Linux

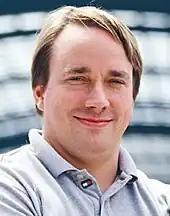
Linus Torvalds, principal author of the Linux kernel

The Unix operating system was conceived of and implemented in 1969, at AT&T's Bell Labs in the United States, by Ken Thompson, Dennis Ritchie, Douglas McIlroy, and Joe Ossanna. First released in 1971, Unix was written entirely in assembly language, as was common practice at the time. In 1973, in a key pioneering approach, it was rewritten in the C programming language by Dennis Ritchie (except for some hardware and I/O routines). The availability of a high-level language implementation of Unix made its porting to different computer platforms easier.